Parakou

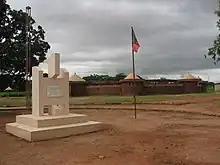
The Musée en Plein Air de Parakou

The city has a museum, the Musée en Plein Air de Parakou.